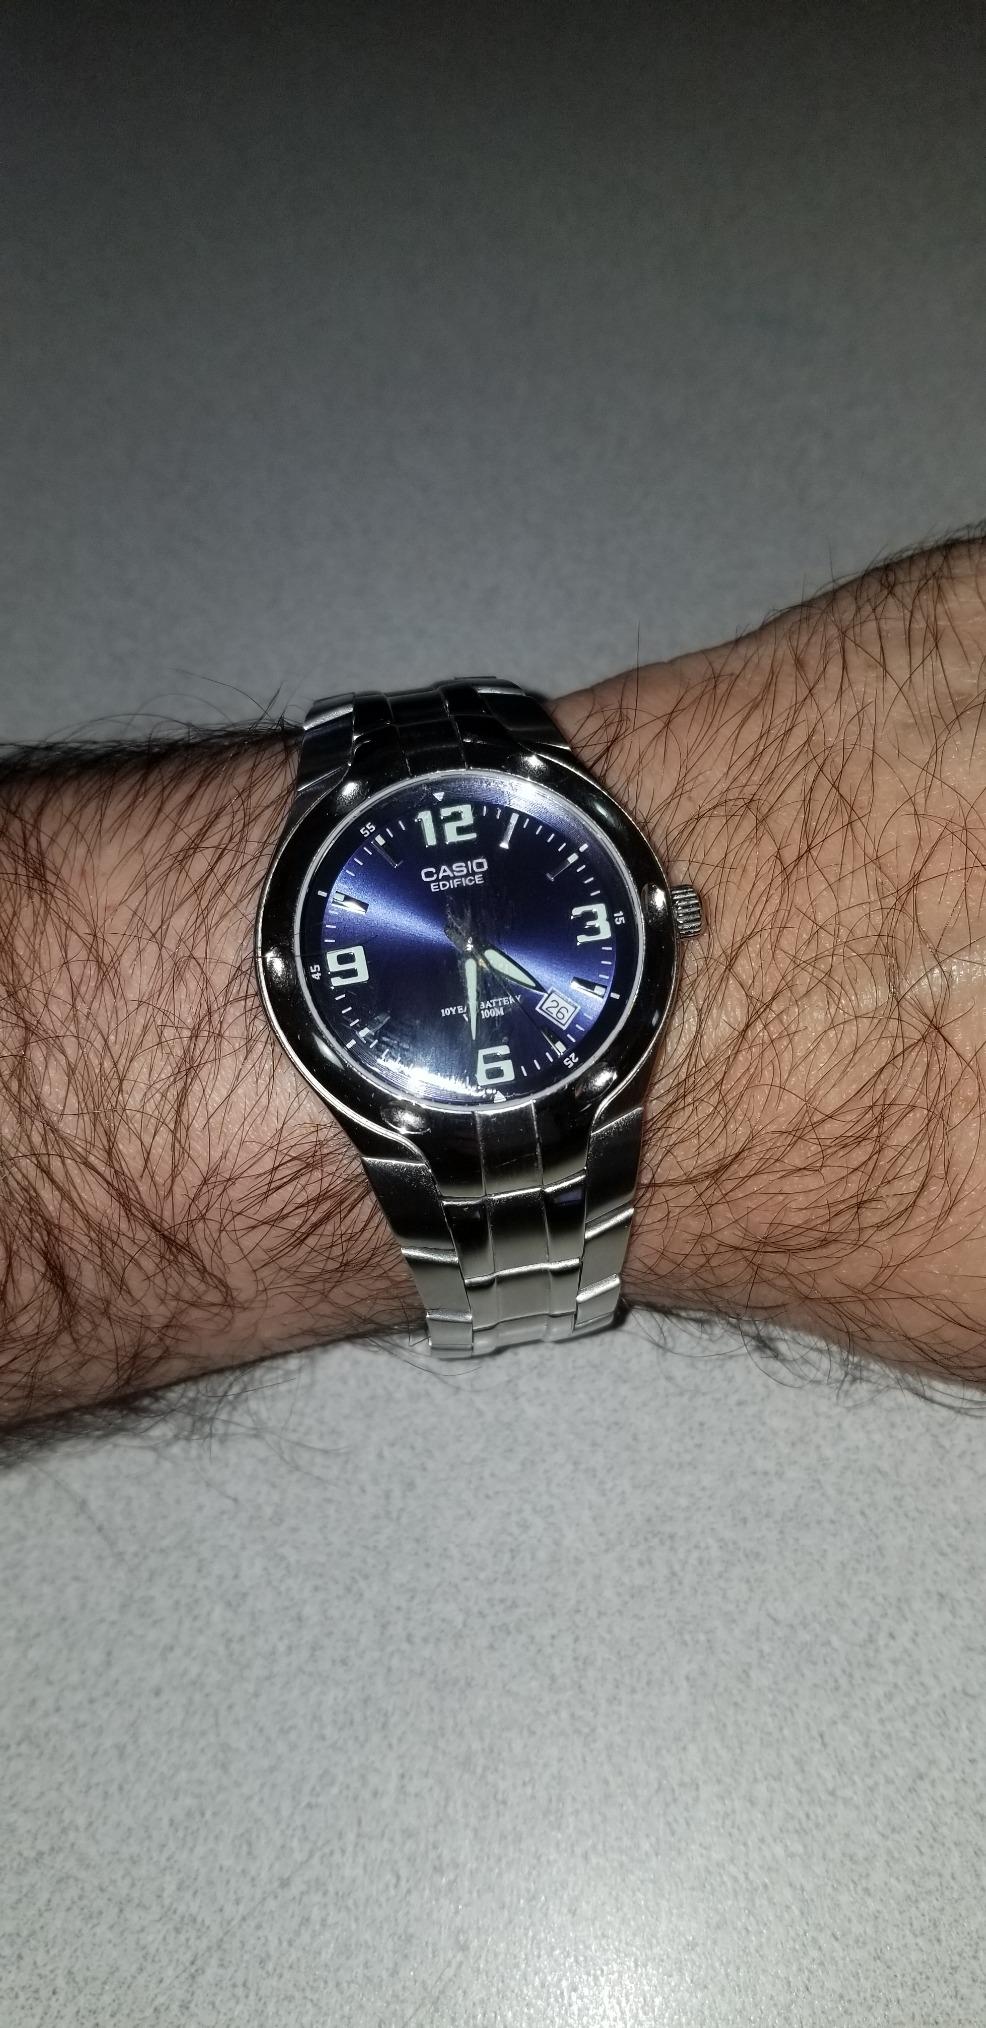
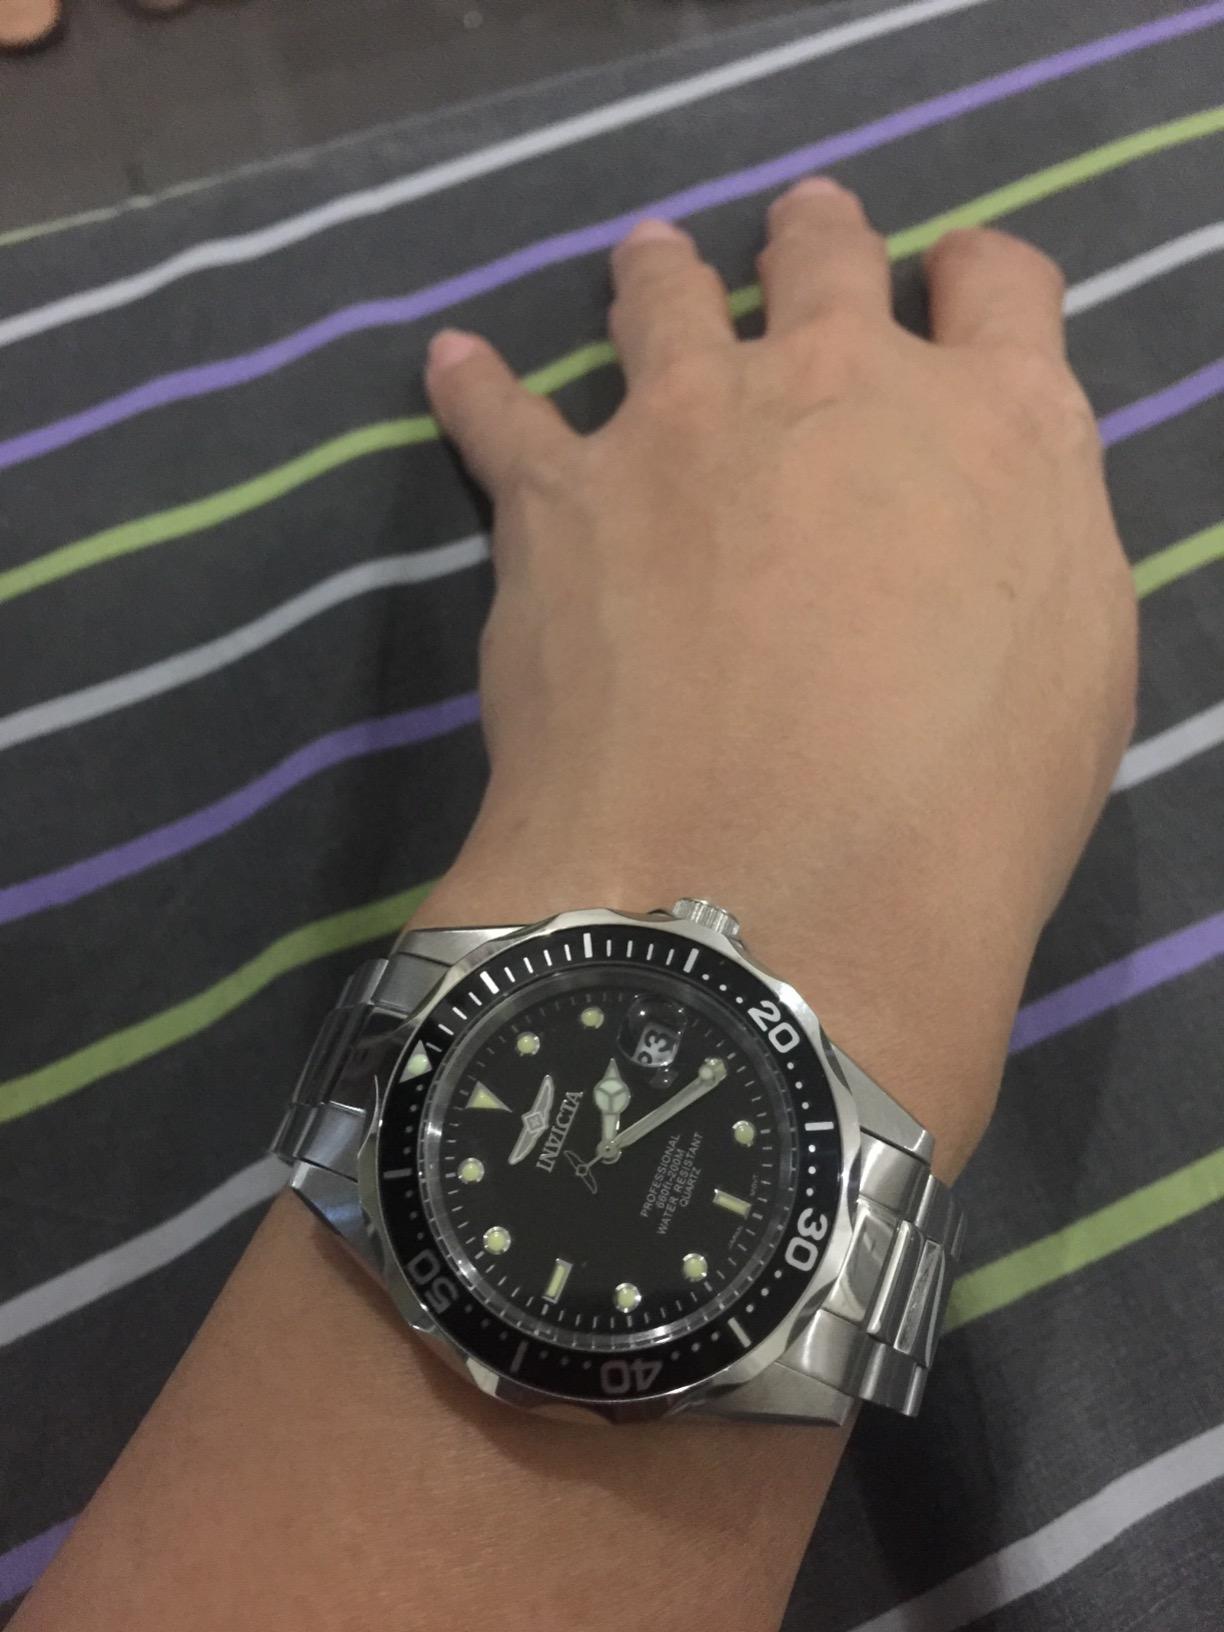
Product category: accessories_watch
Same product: no